Giant Pacific octopus

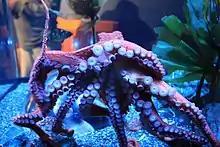
Giant Pacific octopus

Both male and female giant Pacific octopuses are semelparous, meaning they only go through one breeding cycle in their life. Analysis of egg clutches has shown evidence of polygyny and polyandry in giant Pacific octopuses, where males and females mate with multiple partners. This multiple paternity potentially allows females to increase the odds of at least one of the males she mates with producing fit offspring. After mating, both the males and females stop eating and ultimately die. After reproduction, they enter senescence, which involves obvious changes in behavior and appearance, including a reduced appetite, retraction of skin around the eyes giving them a more pronounced appearance, increased activity in uncoordinated patterns, and white lesions all over the body. While the duration of this stage is variable, it typically lasts about one to two months. Despite active senescence primarily occurring over this period immediately following reproduction, research has shown that changes related to senescence may begin as early as the onset of reproductive behavior. In early stages of senescence, which begins as the octopus enters the stage of reproduction, hyper-sensitivity is noted where individuals overreact to both noxious and non-noxious touch. As they enter late senescence, insensitivity is observed along with the dramatic physical changes described above. Changes in sensitivity to touch are attributed to decreasing cellular density in nerve and epithelial cells as the nervous system degrades. Death is typically attributed to starvation, as the females have stopped hunting in order to protect their eggs; males often spend more time in the open, making them more likely to be preyed upon.